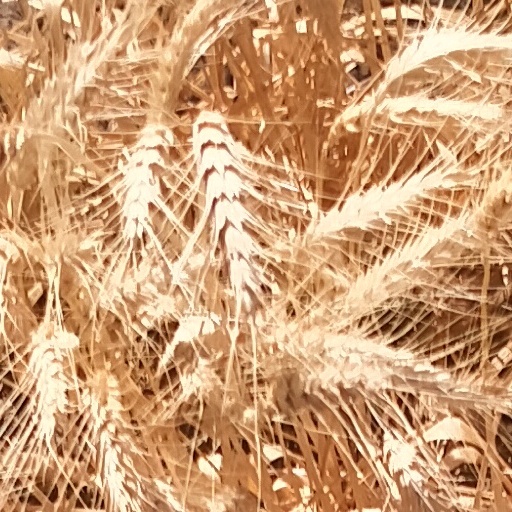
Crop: wheat